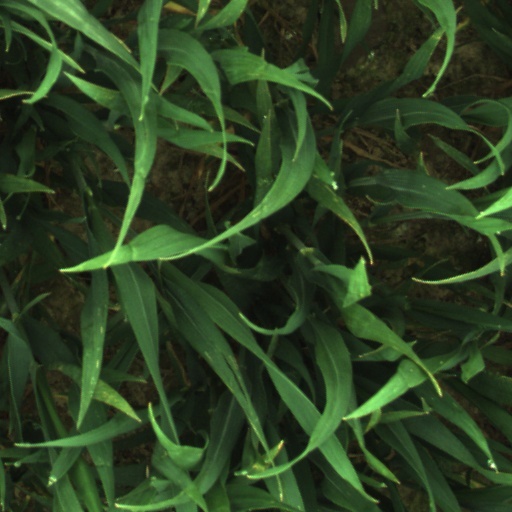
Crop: wheat